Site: brandenburg
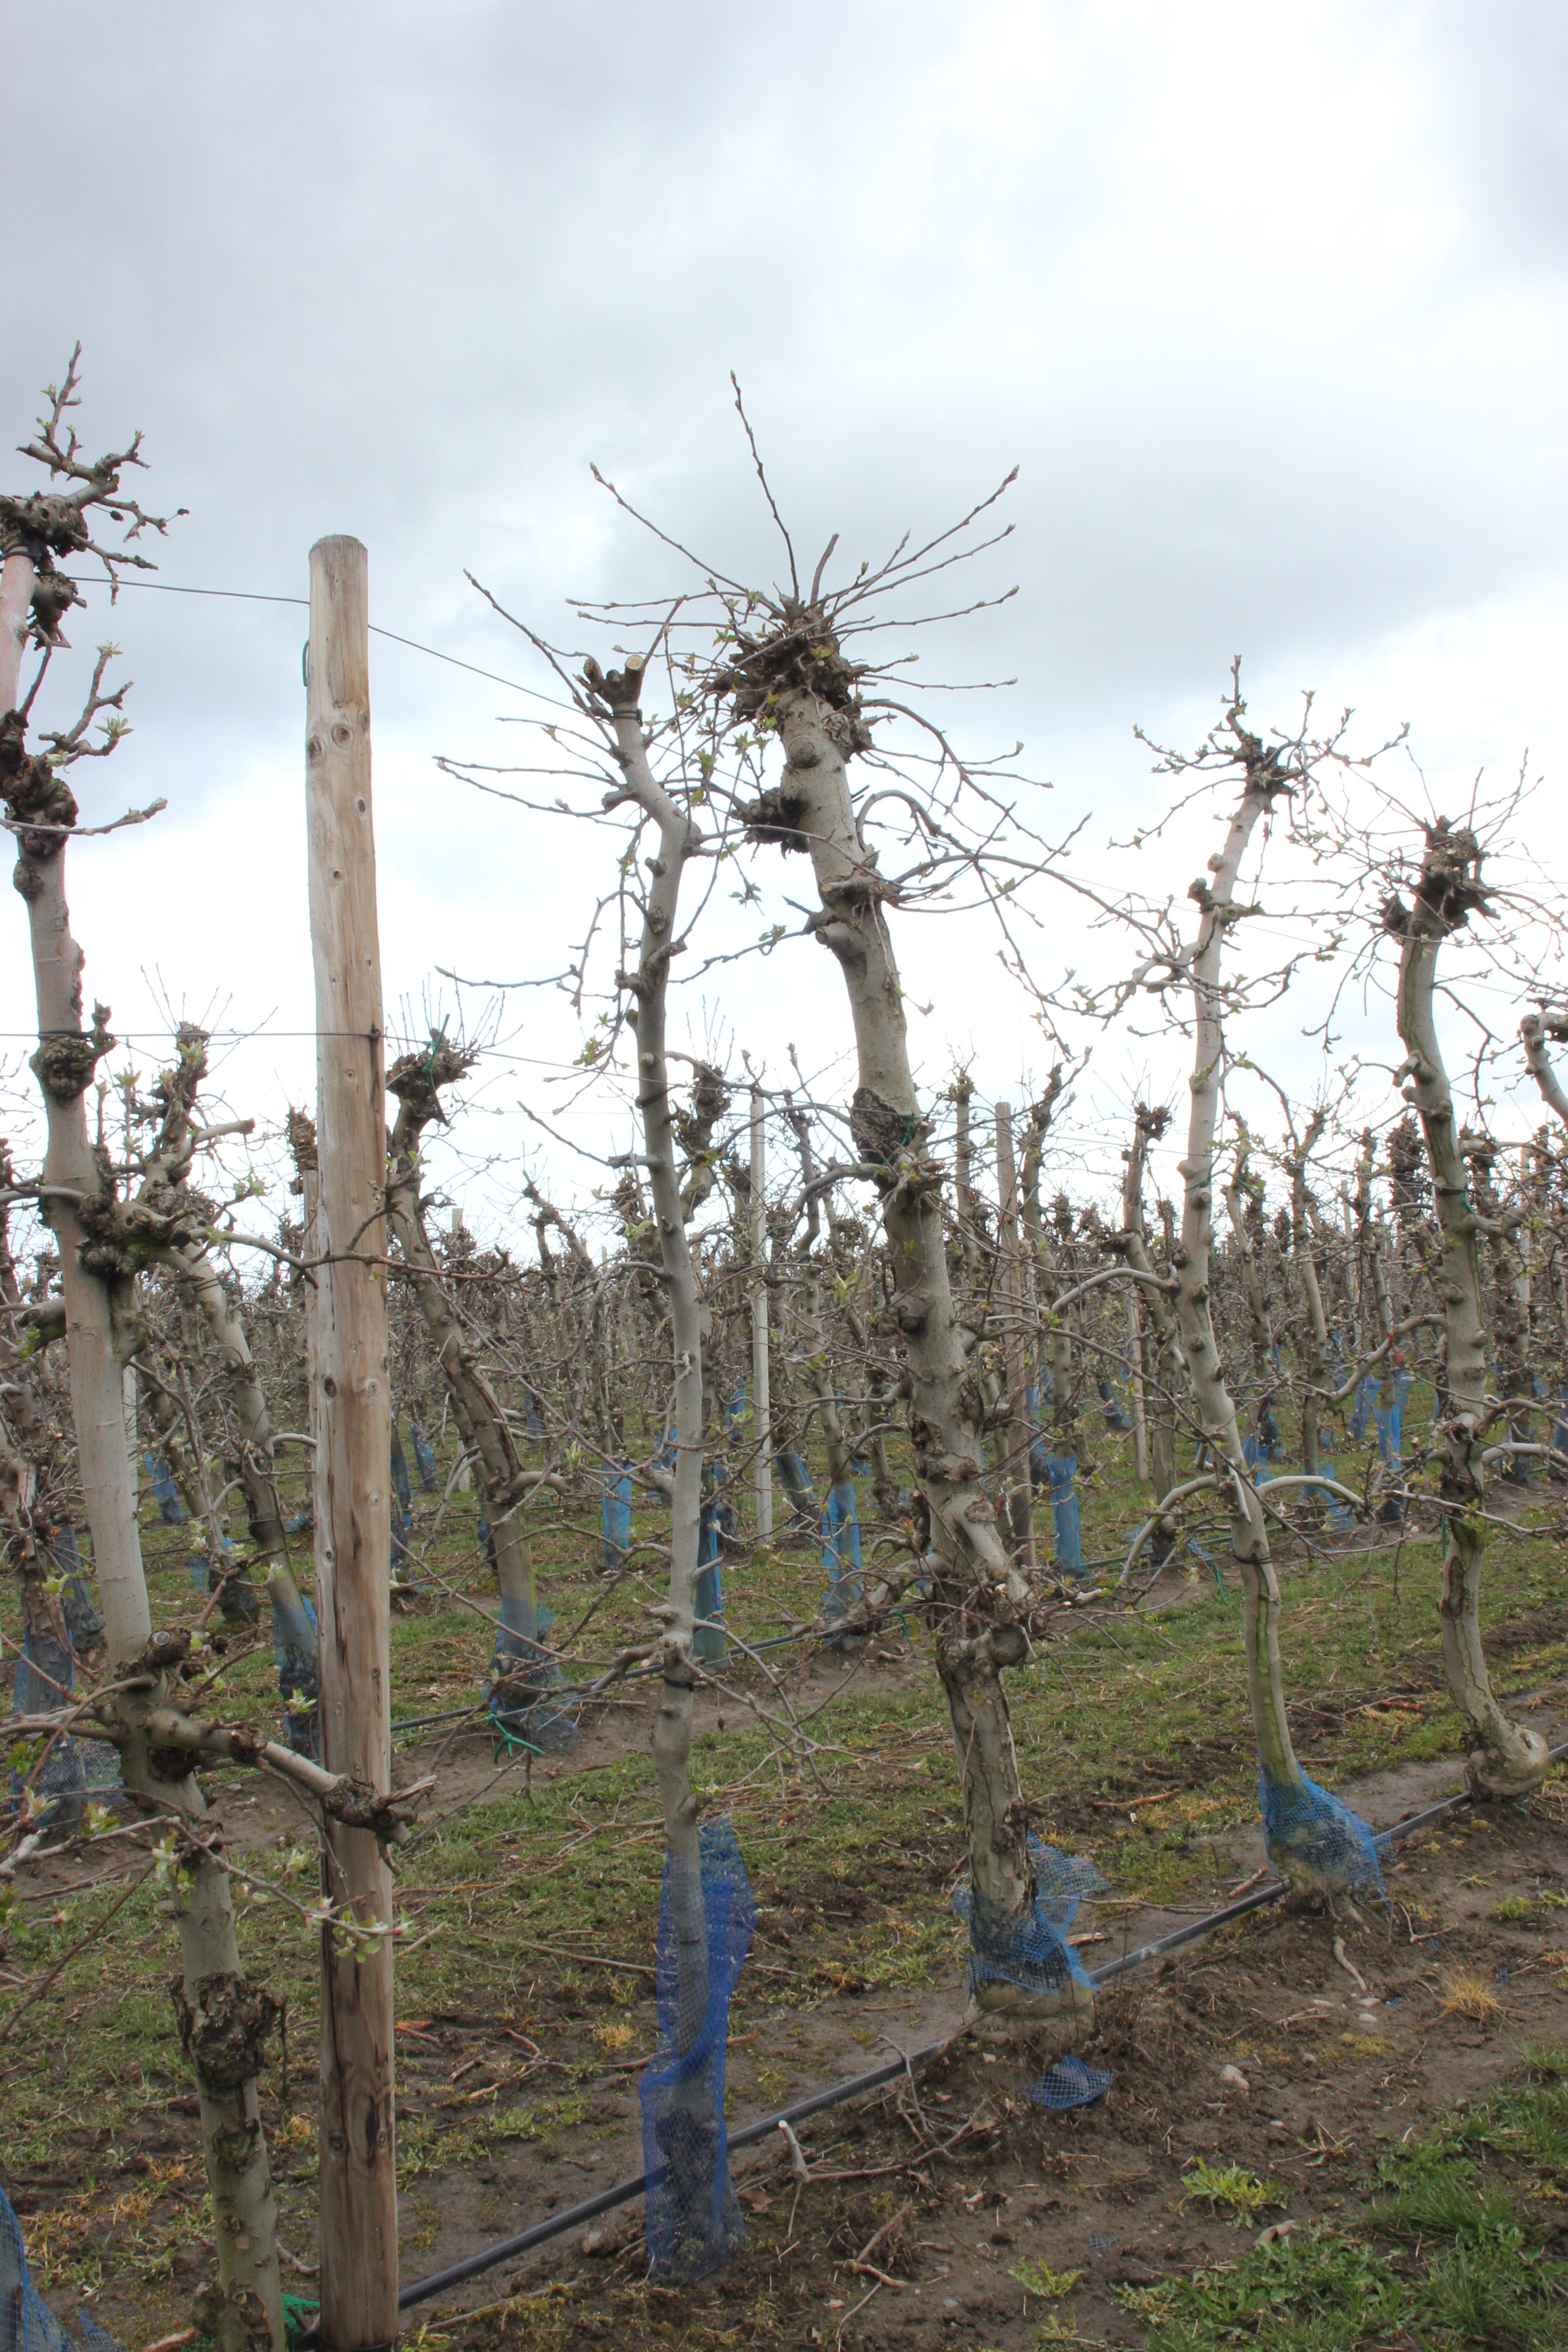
Growth stage (BBCH 55): Inflorescence emergence